When the Spirit Moves You

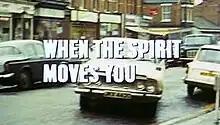

"When the Spirit Moves You" is the sixteenth episode of the 1969 ITC British television series "Randall and Hopkirk (Deceased)" starring Mike Pratt and Kenneth Cope. The episode was first broadcast on 2 January 1970 on ITV and was directed by Ray Austin.